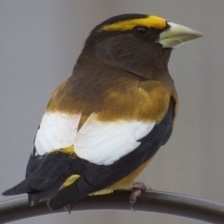
Species: EVENING GROSBEAK
Scientific name: COCCOTHRAUSTES VESPERTINUS